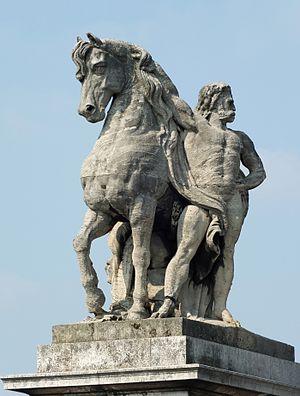
Pont d'Iéna, Paris,cavalier gaulois rive gauche, coté amont. Sculpture en calcaire d'Antoine-Augustin Préault (1809-1879), installé en 1853.